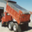
Label: truck